History of opera

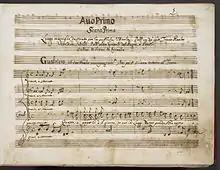
Manuscript score by Alessandro Scarlatti of the opera "Griselda" (1721), act I, scene I

In Poland, opera was sponsored by King Ladislaus IV, who had witnessed an opera performance in Tuscany. In 1632 he created a company with Italian singers, who performed several operas in Warsaw. This company premiered the first opera by a Polish author-although written in Italian-, "La fama reale" (1633), by Piotr Elert.